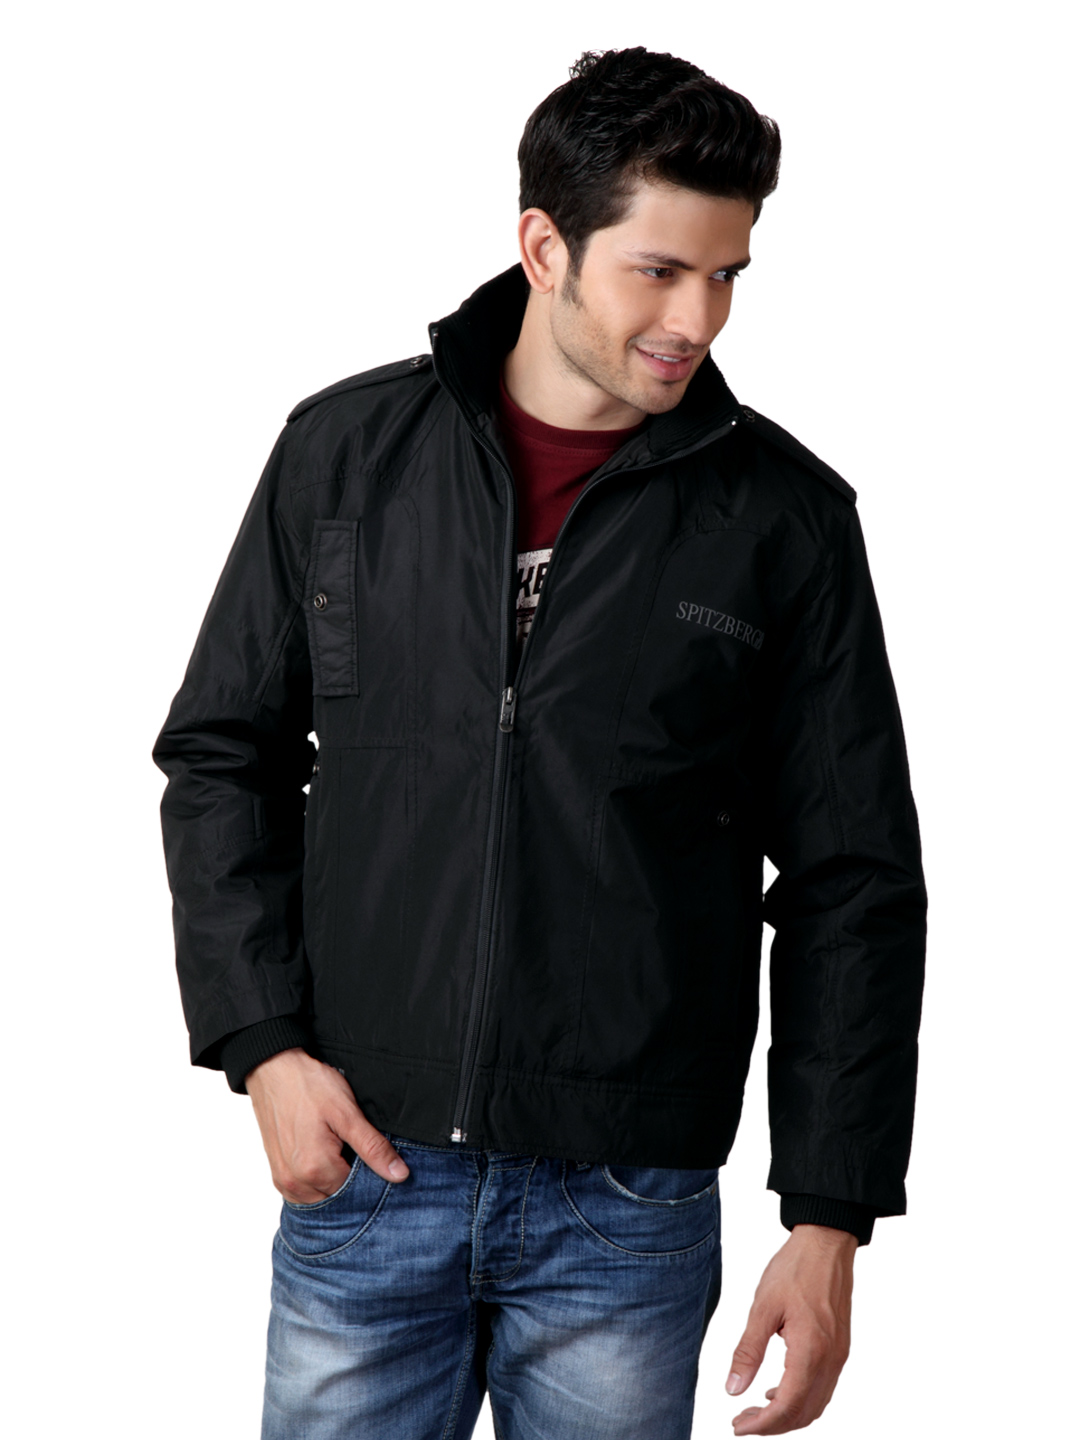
Just Natural Men Black Jacket
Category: Apparel / Topwear / Jackets
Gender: Men
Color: Black
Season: Summer 2012
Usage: Casual